Henry Abramson

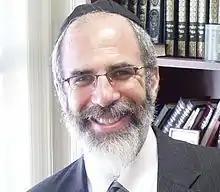

Henry Abramson (born 1963) is a Jewish Orthodox historian who is the current dean of the Lander College of Arts and Sciences at Touro College in Flatbush, New York. Before that, he served as the Dean for Academic Affairs and Student Services at Touro College South in Miami. Both are part of the Touro University System. He is notable for his teachings on Jewish history and Judaism as a religion.